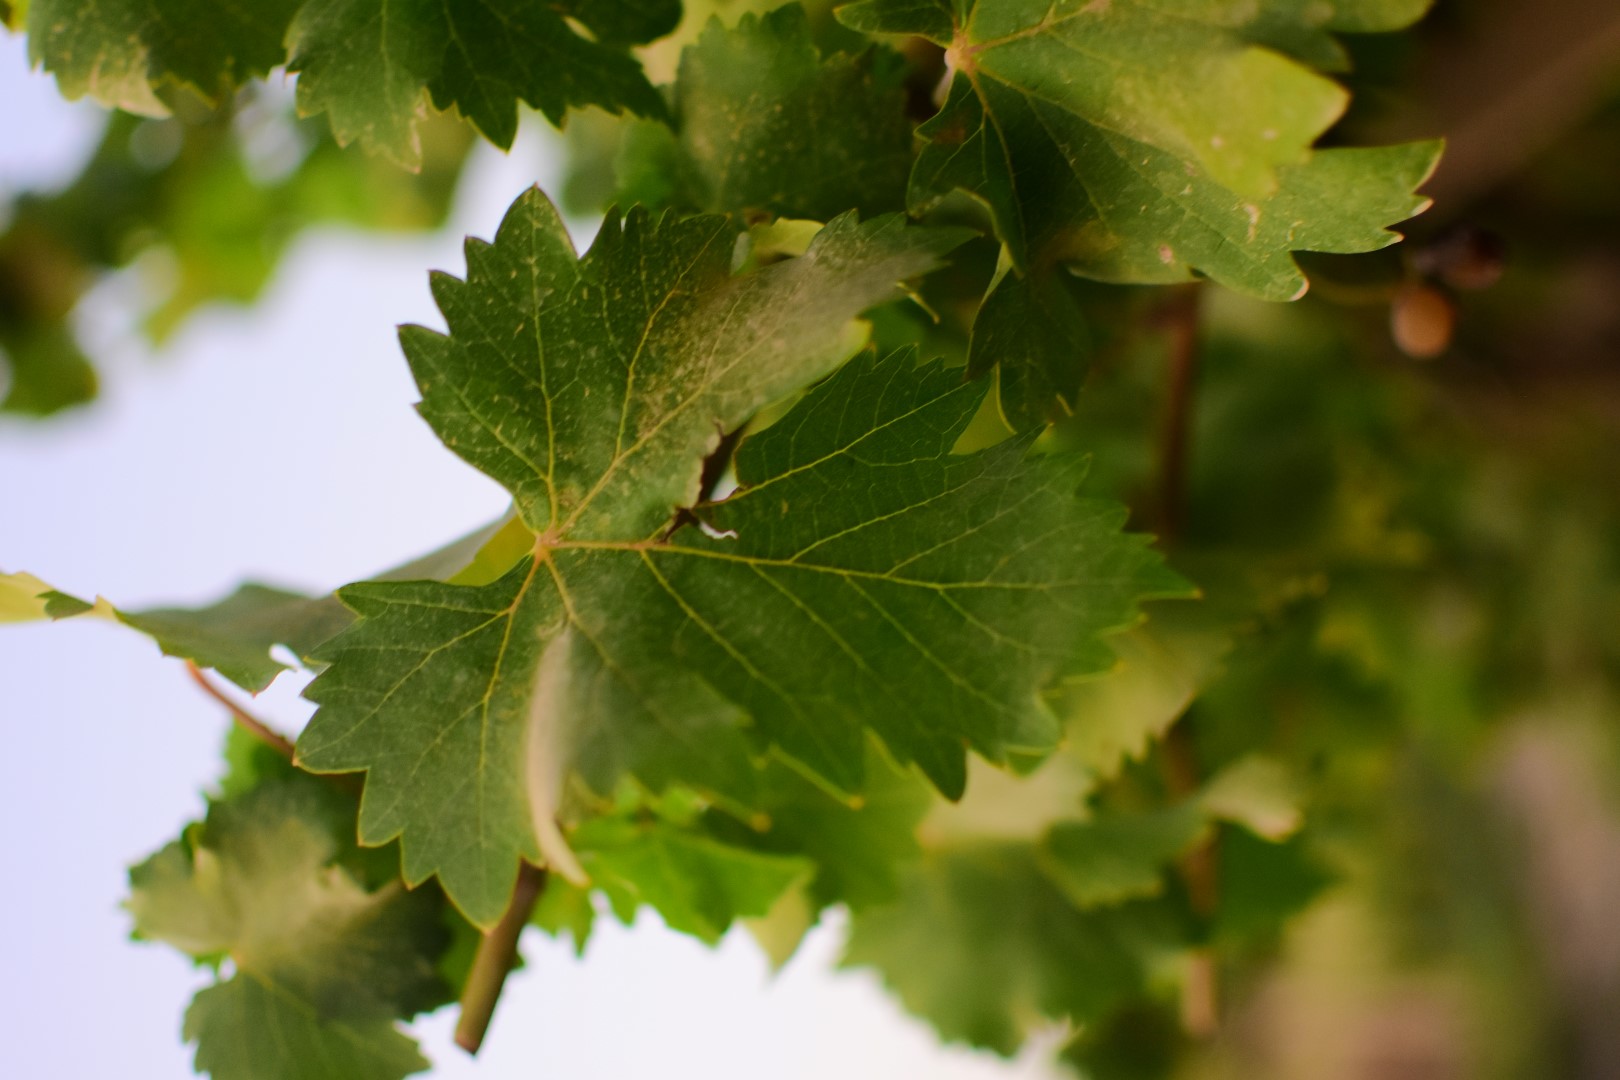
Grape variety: Shdah